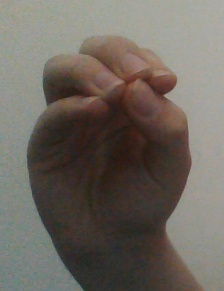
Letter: ha